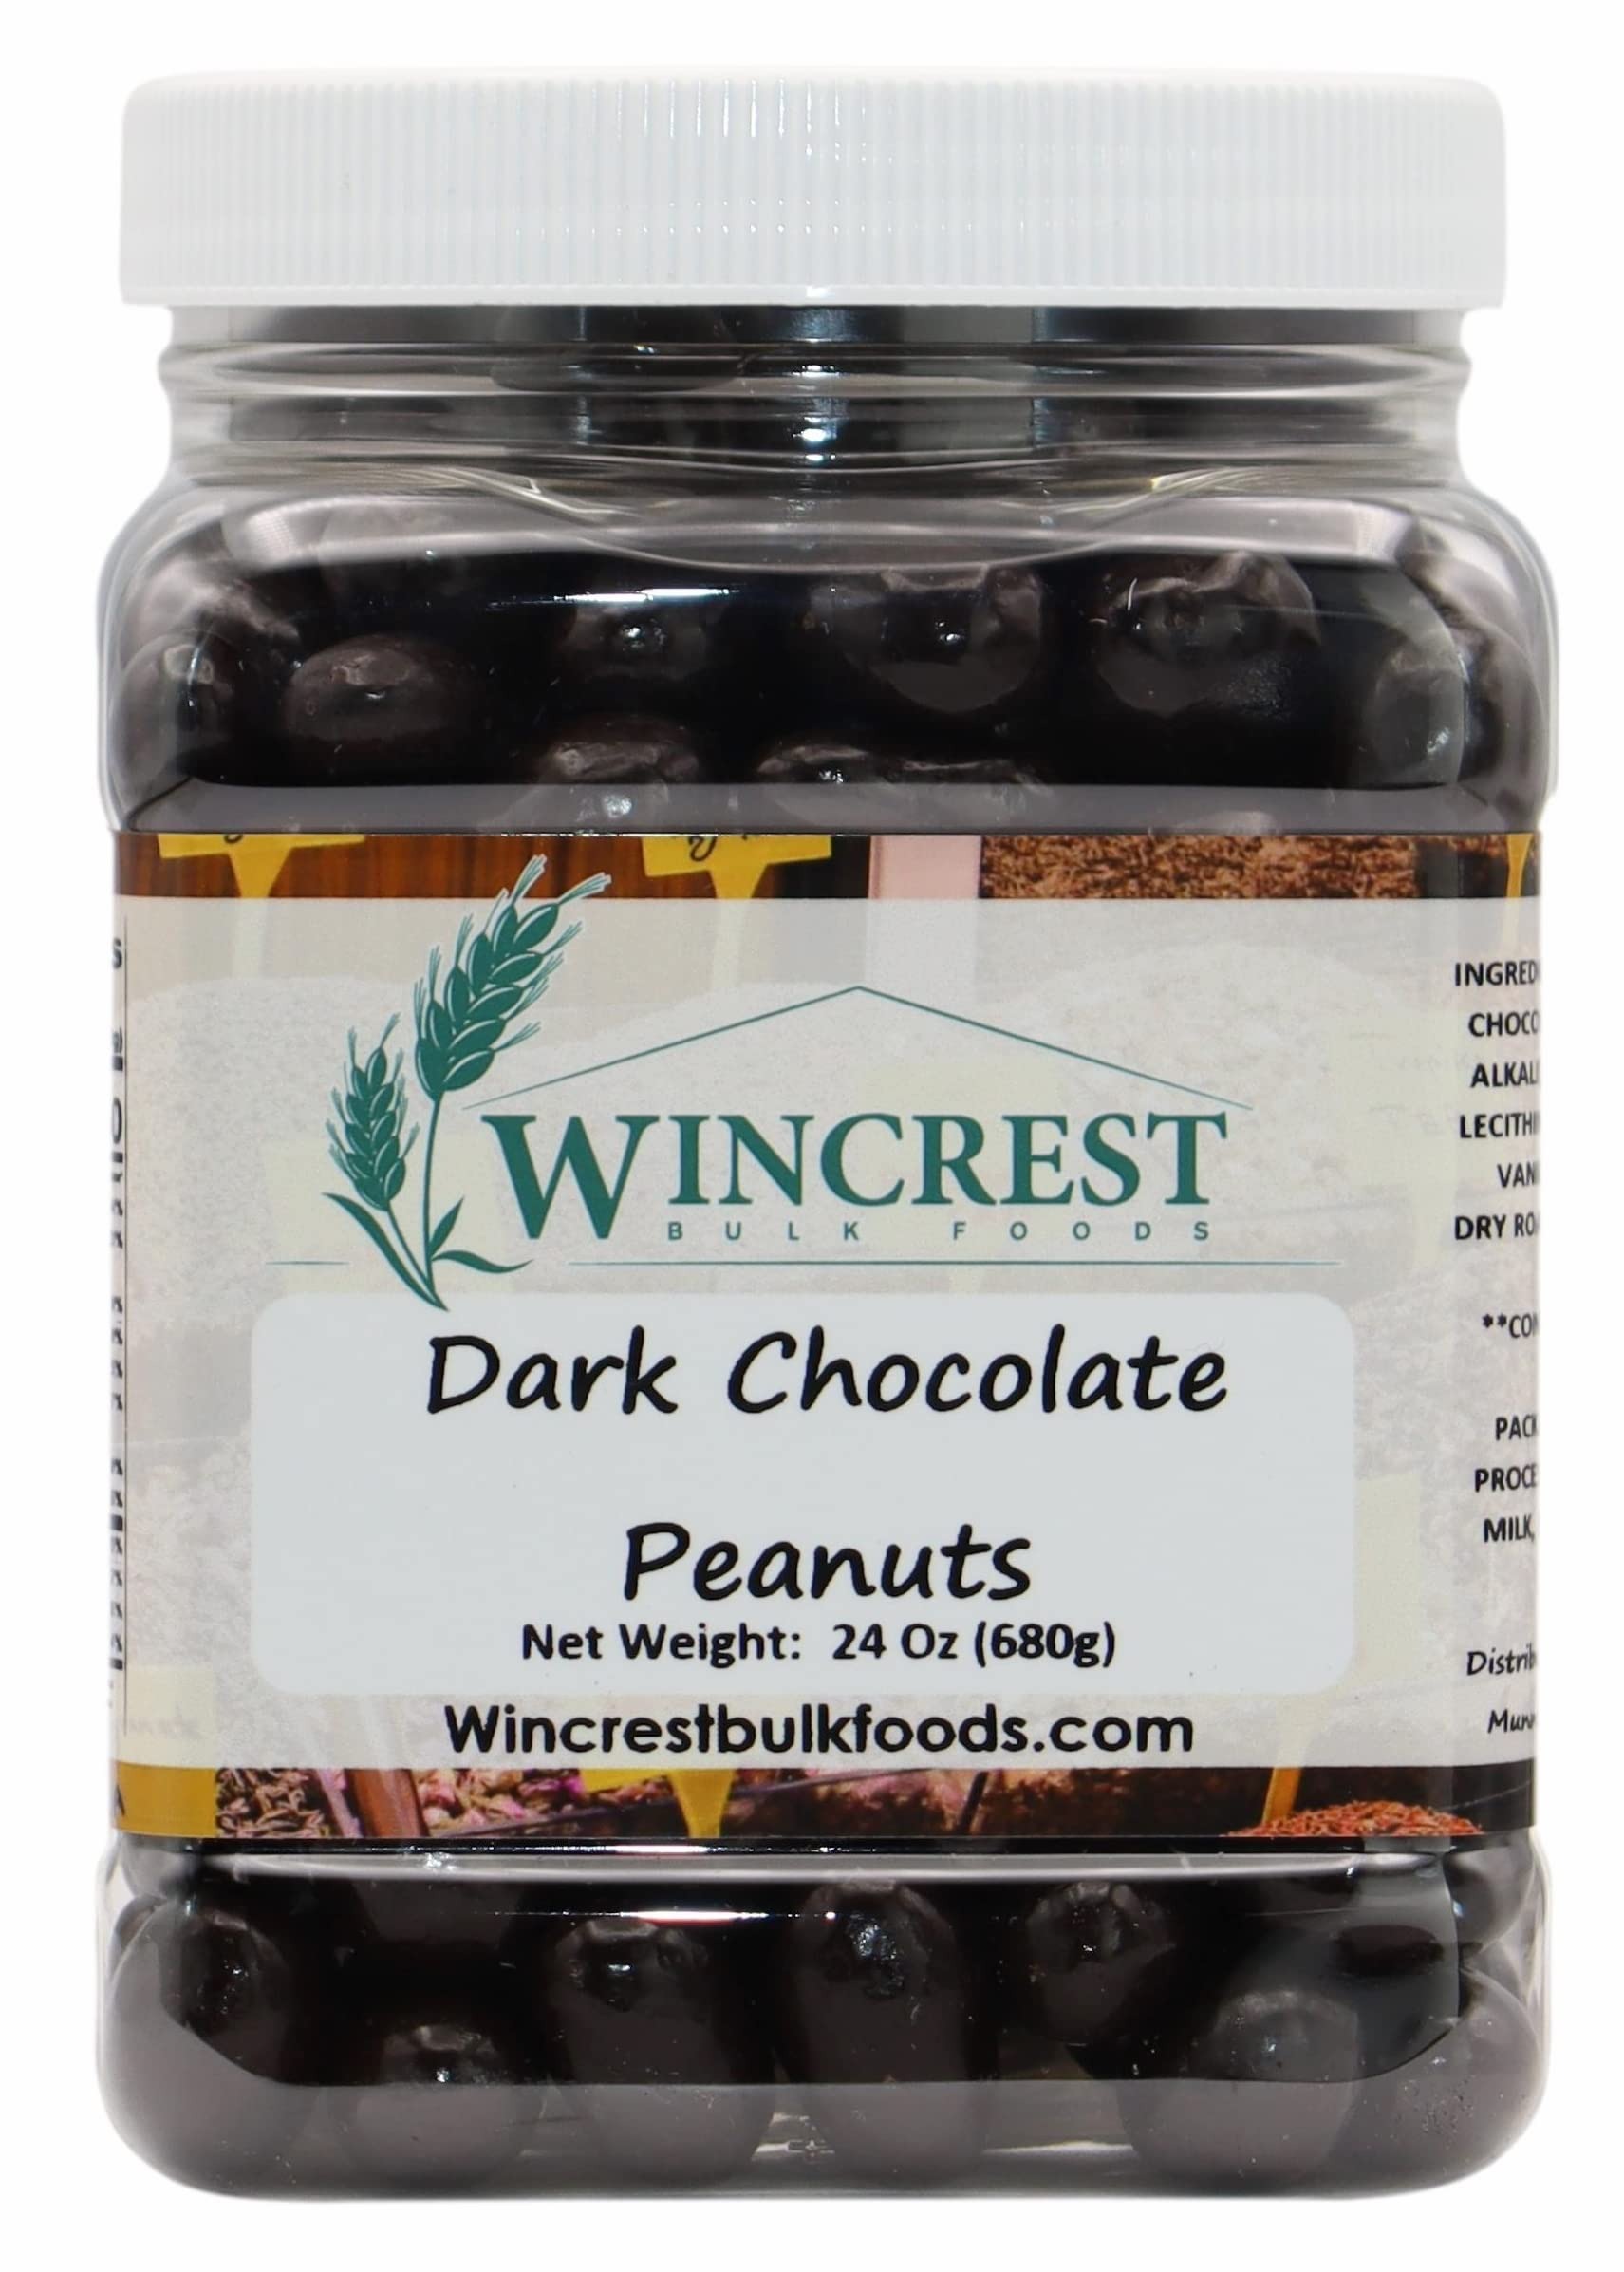
Item Name: Chocolate Covered Peanuts - 1.25 Lb Tub (Dark Chocolate)
Bullet Point 1: Dark chocolate and peanut lovers, rejoice! We took large Virginia peanuts, added a layer of creamy peanut butter, and dipped them in decadent dark chocolate.
Bullet Point 2: They’re so good, you won’t want to share!
Bullet Point 3: 1.25 Lb (20 Oz) Tub - Distributed by WinCrest Bulk Foods
Product Description: Dark chocolate and peanut lovers, rejoice! We took large Virginia peanuts, added a layer of creamy peanut butter, and dipped them in decadent dark chocolate. They’re so good, you won’t want to share!
Value: 20.0
Unit: Ounce

Price: 29.99